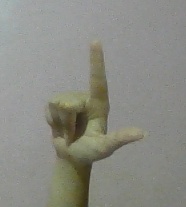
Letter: laam